Clyde Rathbone

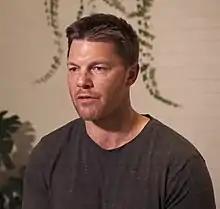
Rathbone interviewed by Rebel Wisdom in 2019

Clyde Rathbone (born 23 July 1981 in Durban, South Africa), nicknamed "Rattlebones", is an Australian retired rugby union player. He played for the Brumbies in Super Rugby. He also played internationally for Australia. He began his Australia career as a centre, and occasionally played wing.